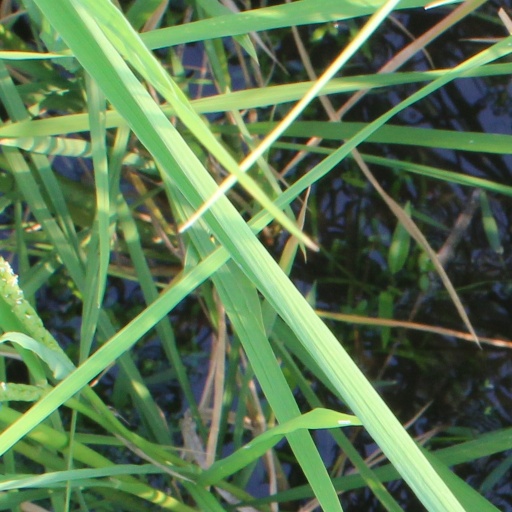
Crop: rice